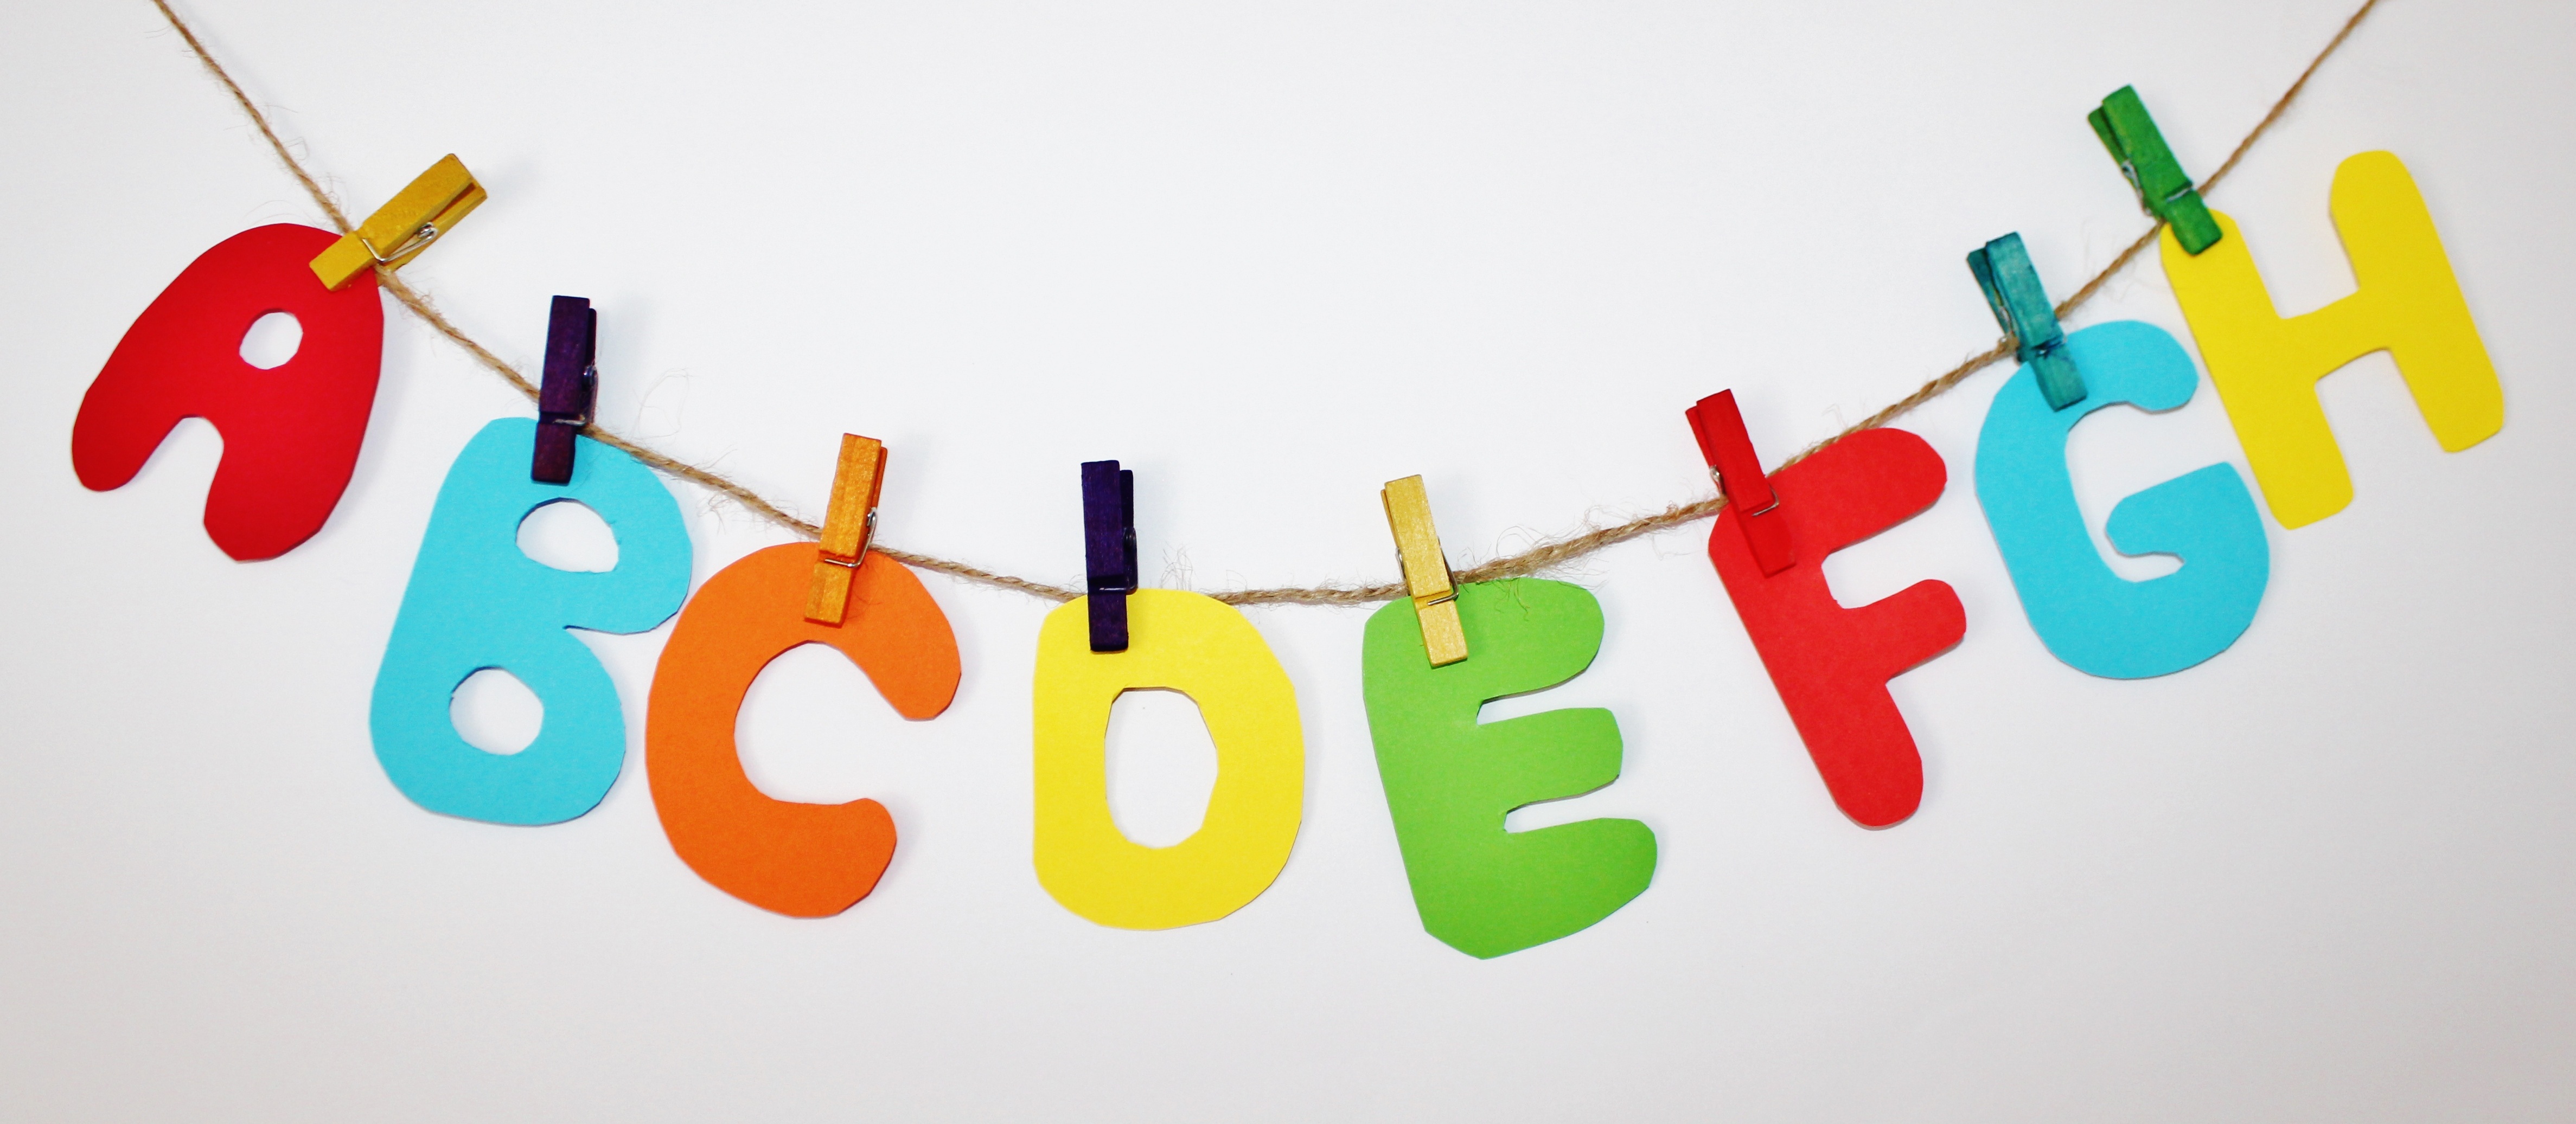
read, number, alphabet, education, brand, font, art, illustration, logo, letters, learn, abc, graphic design